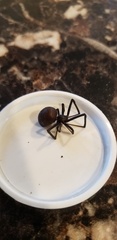
Species: Lactrodectus_hesperus